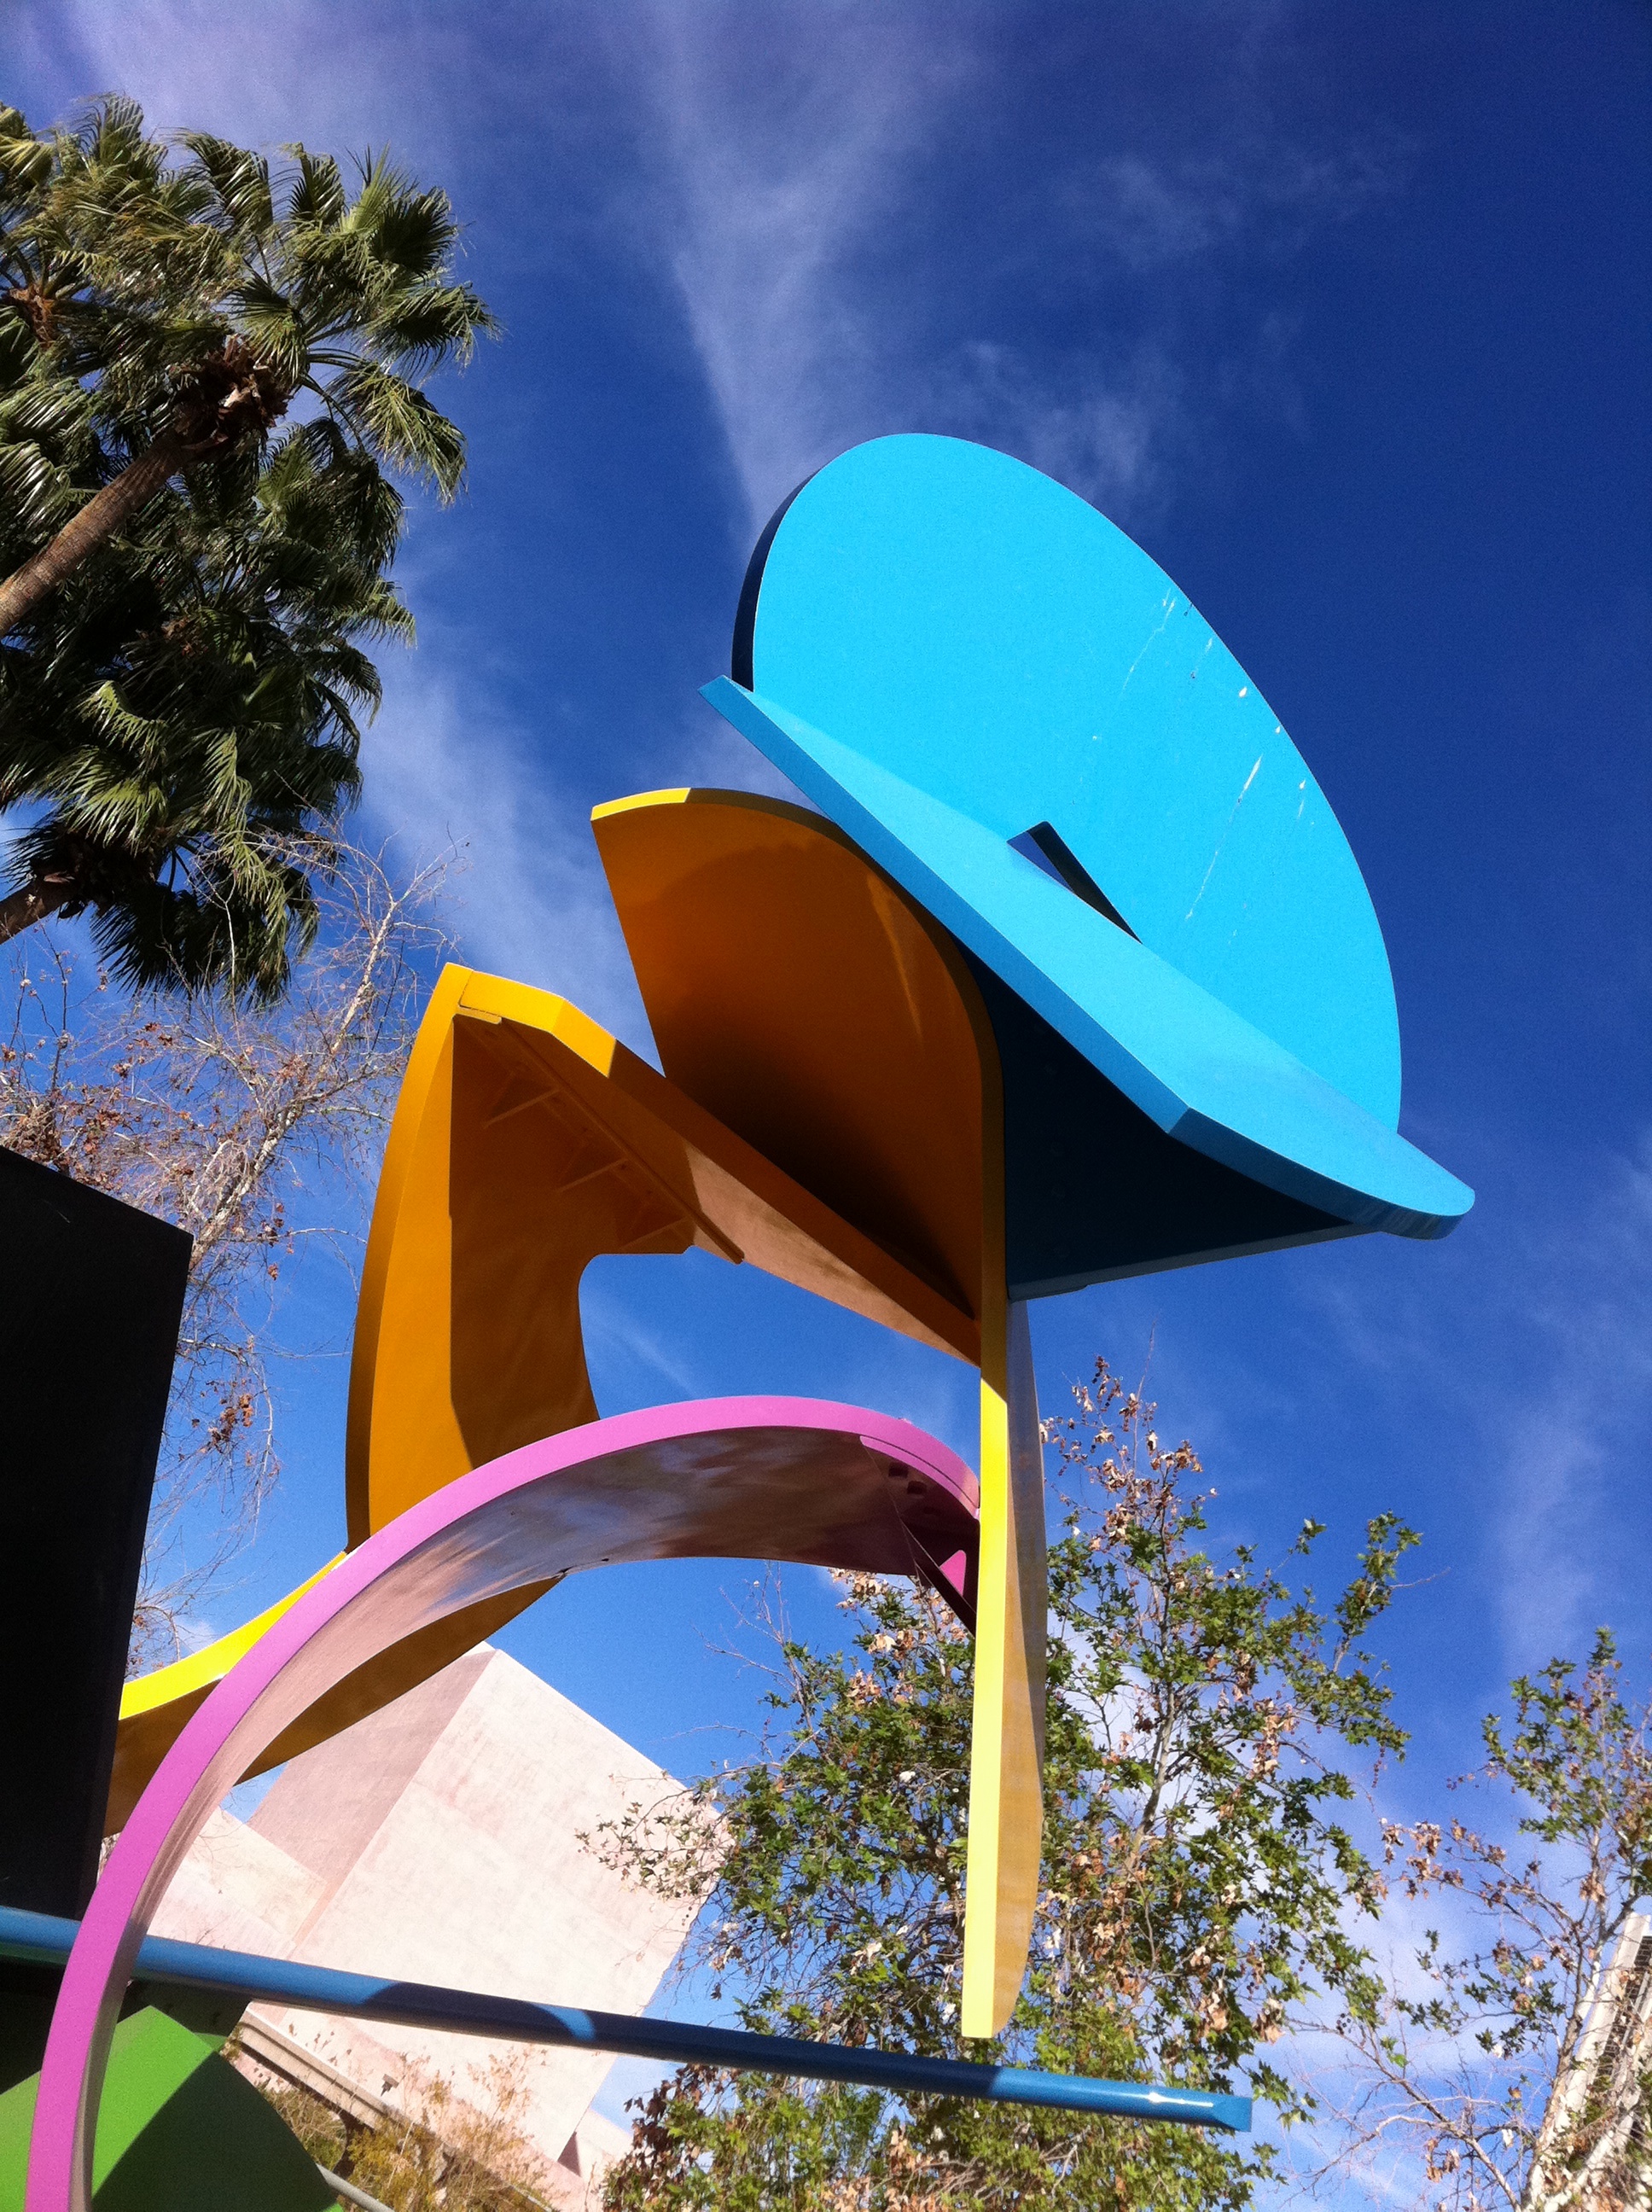
sky, wind, color, blue